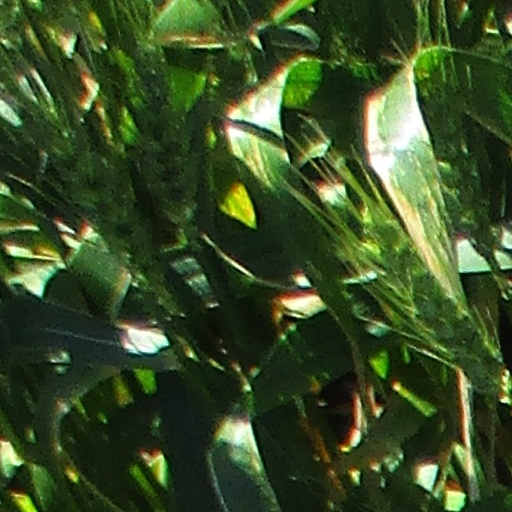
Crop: wheat